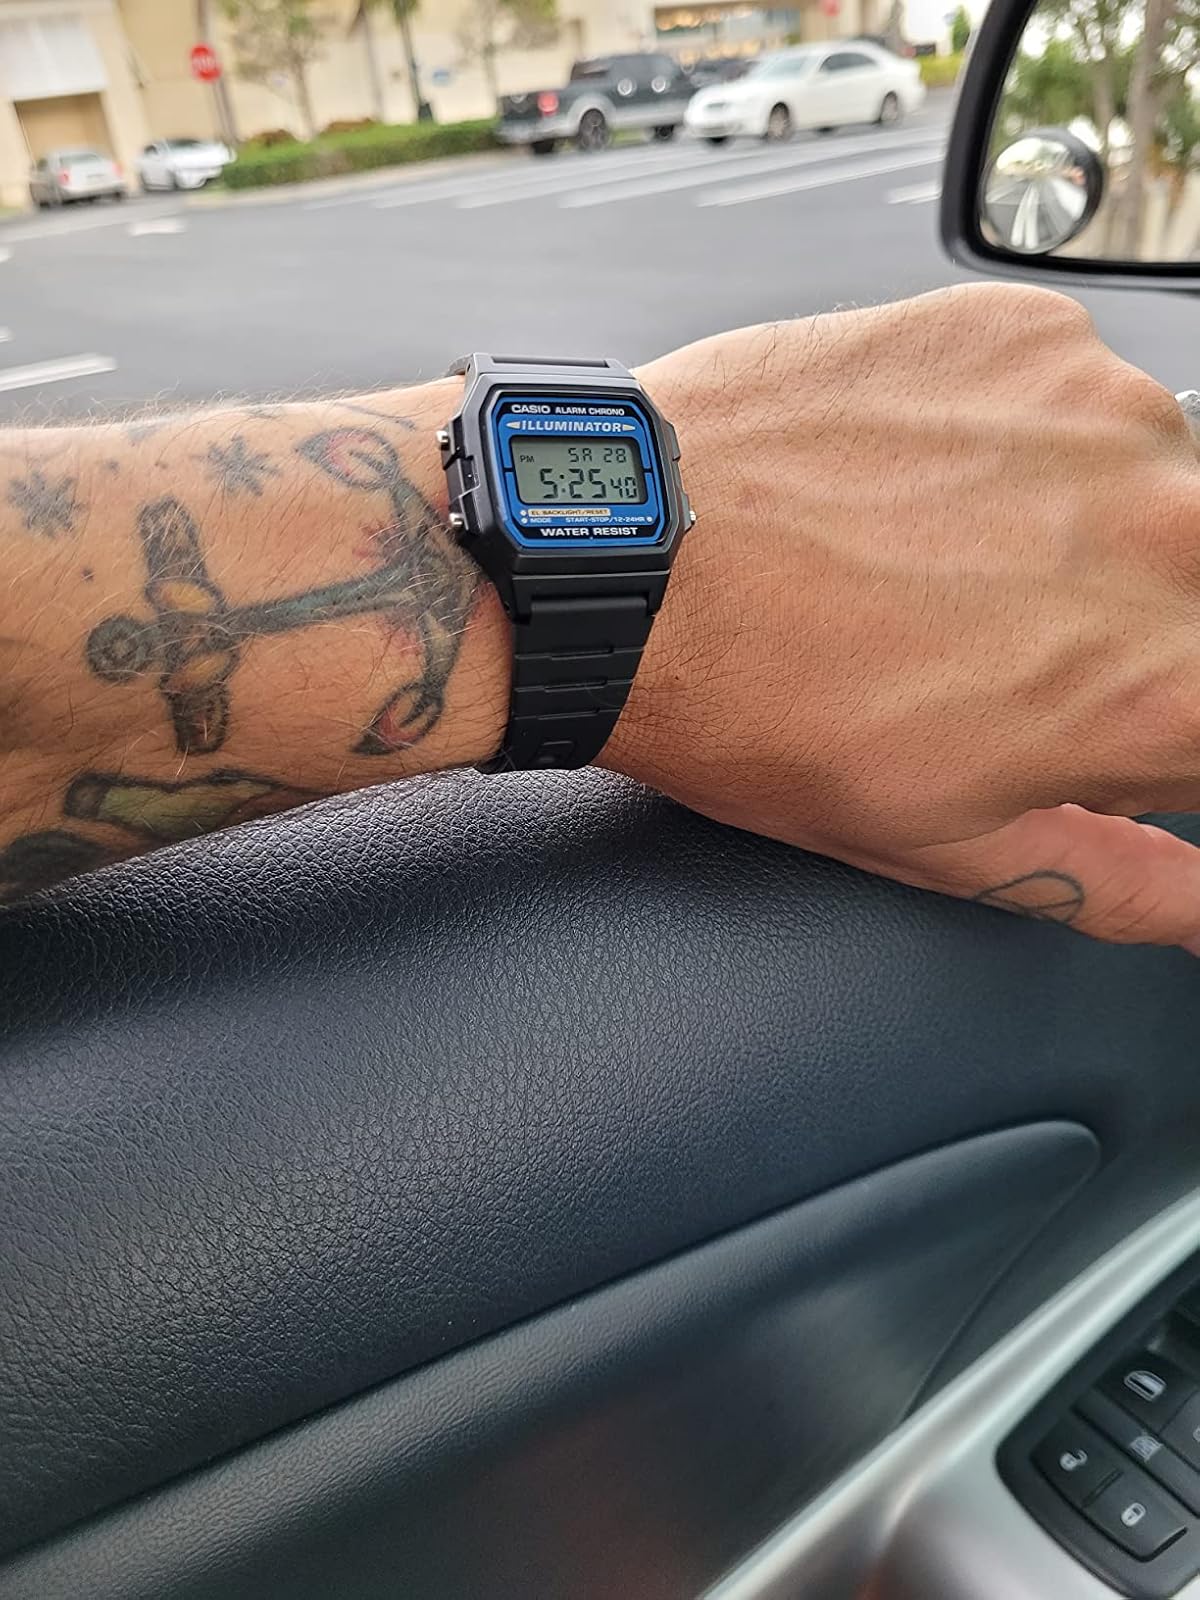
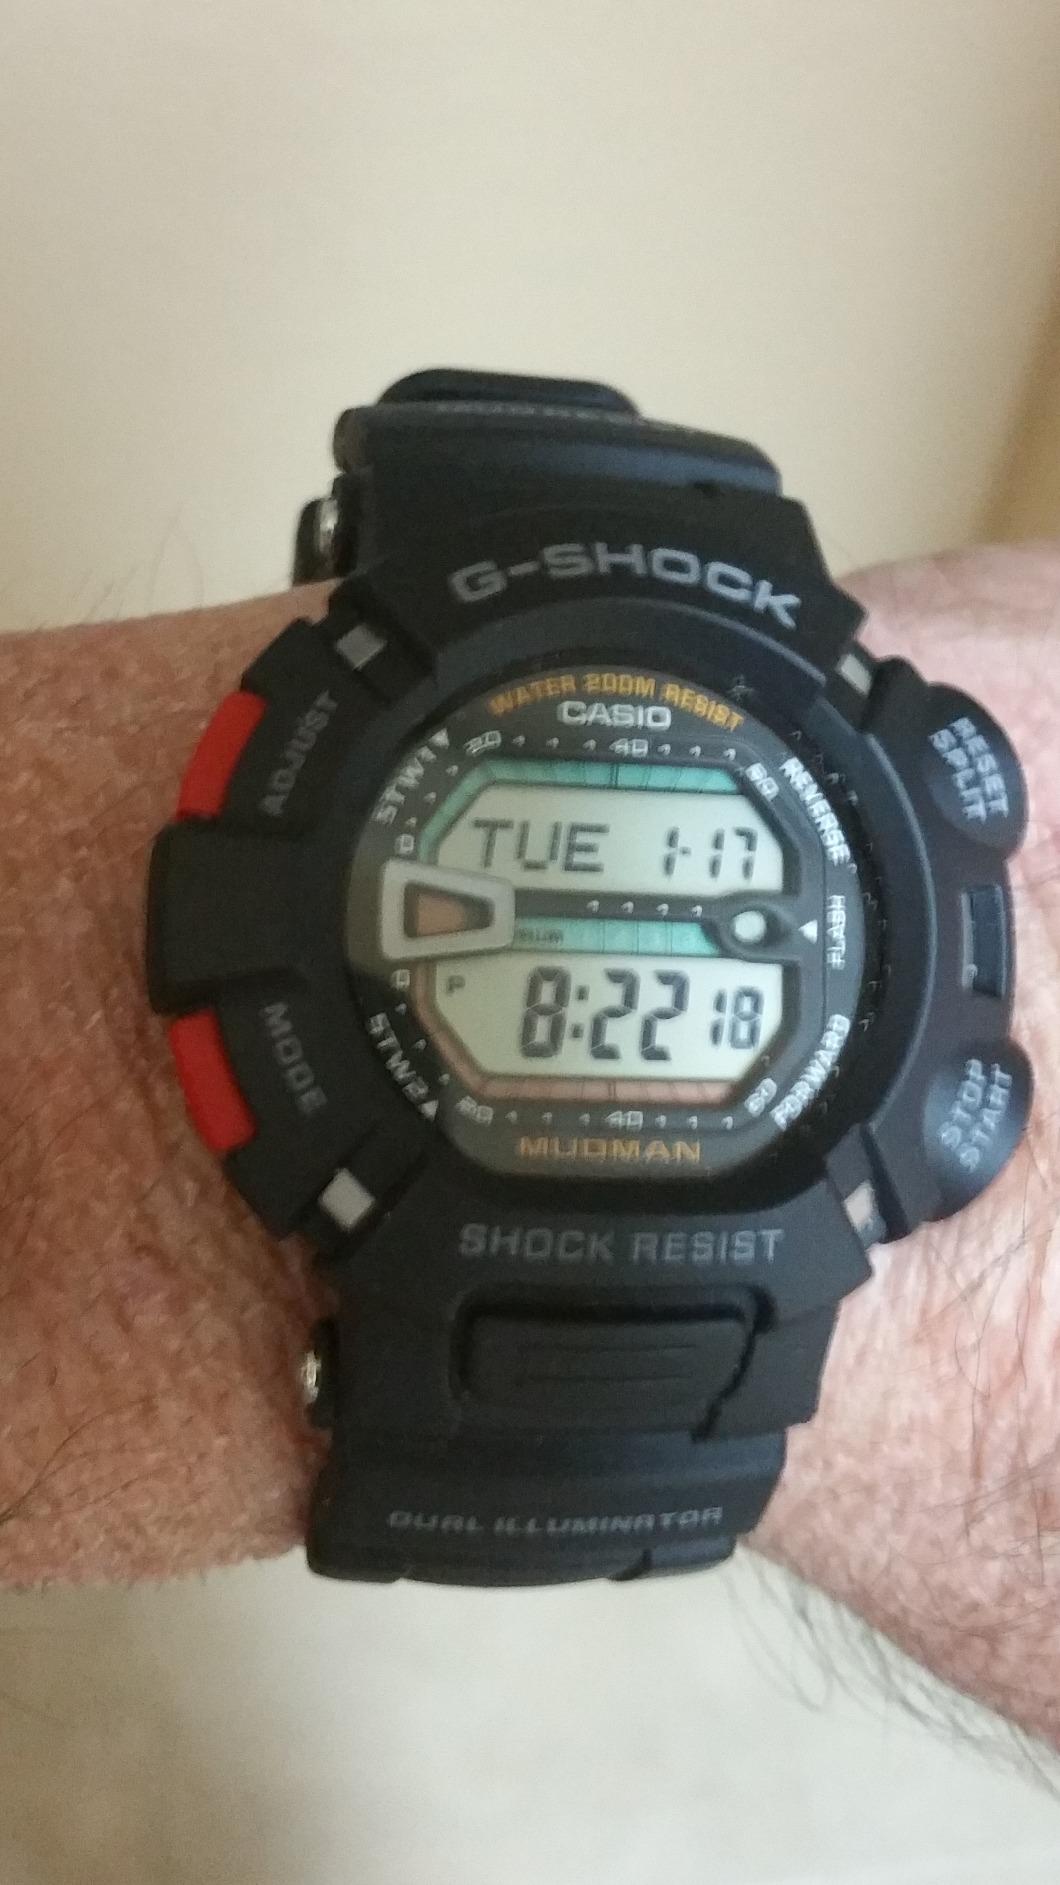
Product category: accessories_watch
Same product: no